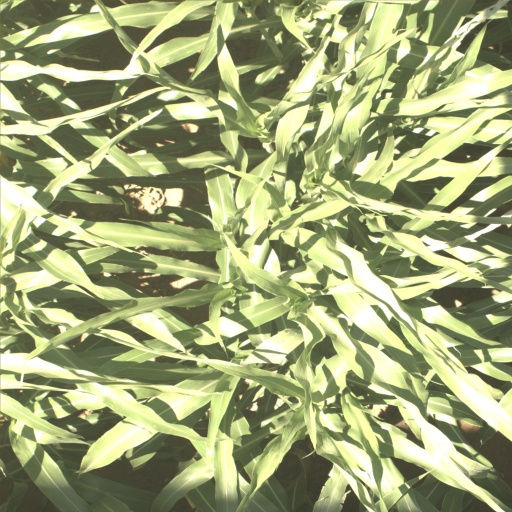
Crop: sorghum